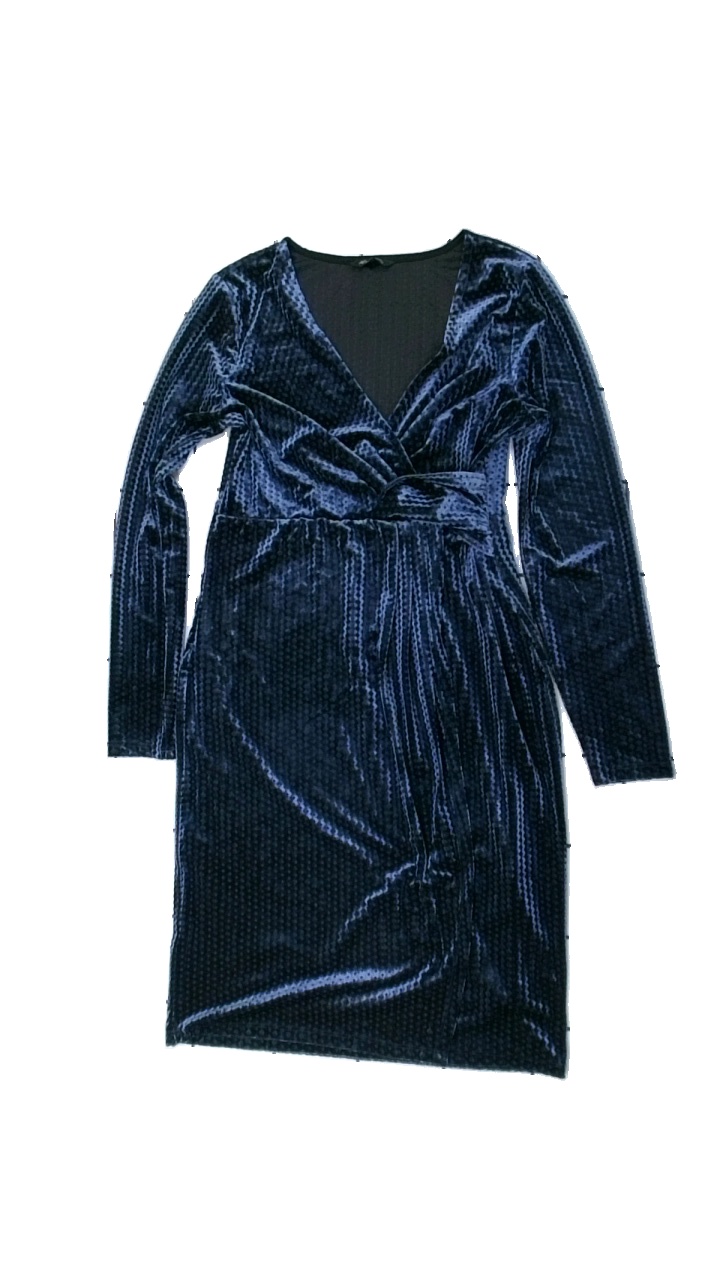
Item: Dress (Ladies)
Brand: Happy Holly
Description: blå sammetsklänning med prickar
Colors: Black, Blue
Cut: Cropped
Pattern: Dots
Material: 100% polyester
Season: All
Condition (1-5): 5
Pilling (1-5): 5
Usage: Reuse
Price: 100-150